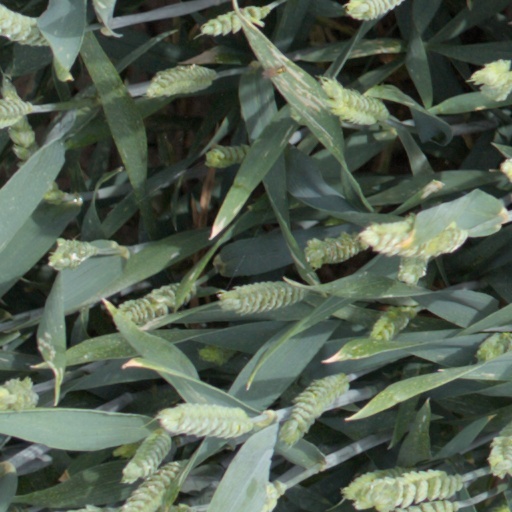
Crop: wheat